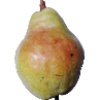
Label: Pear Williams 1